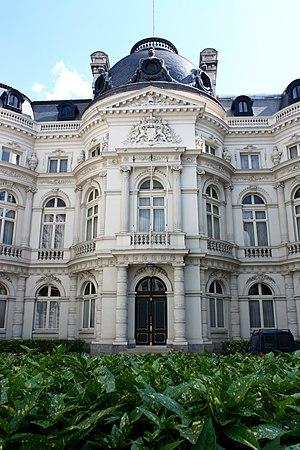
Ancien Palais du Comte de Flandre - Cour des comptes. Construit en 1776-1781 par Barnabé Guimard. (Style: Classicisme) Monument classé n°2043-0566/0 This is a photo of a monument in Brussels, number: 2043-0566/0
La Cour des comptes est une juridiction administrative de Belgique, chargée principalement de juger la régularité des comptes publics, contrôler l'usage des fonds publics par les ordonnateurs, les entreprises publiques, ou même les organismes privés bénéficiant d'une aide de l'État, et enfin d'informer le Parlement, le Gouvernement et l'opinion publique sur la conformité des comptes. Ses contrôles concernent les dépenses et les recettes des gouvernements fédéral, communautaires et régionaux, ainsi que des députations permanentes des provinces.